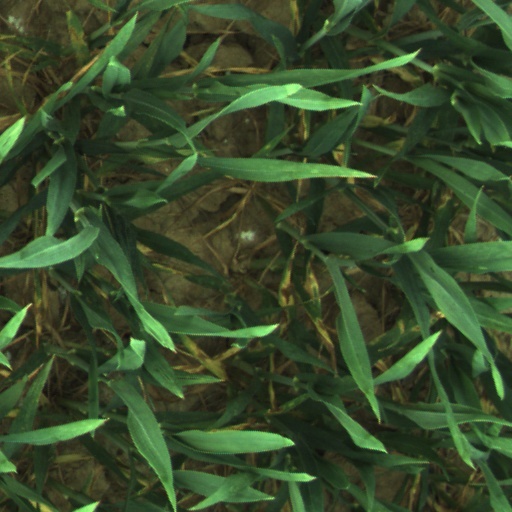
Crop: wheat